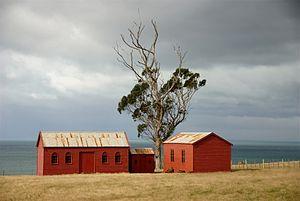
Grenier, toilettes et ancienne école de l'île de Matakana (Nouvelle Zélande). Ces trois bâtiment sont les plus anciens bâtiment ruraux encore debout de toute la Nouvelle Zélande. Ils sont classés sur la liste principale des monuments historiques du pays.